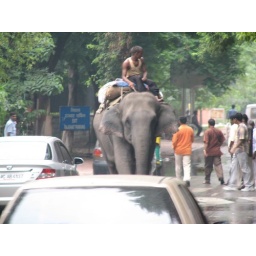
Man riding elephant near monument to Gandhi